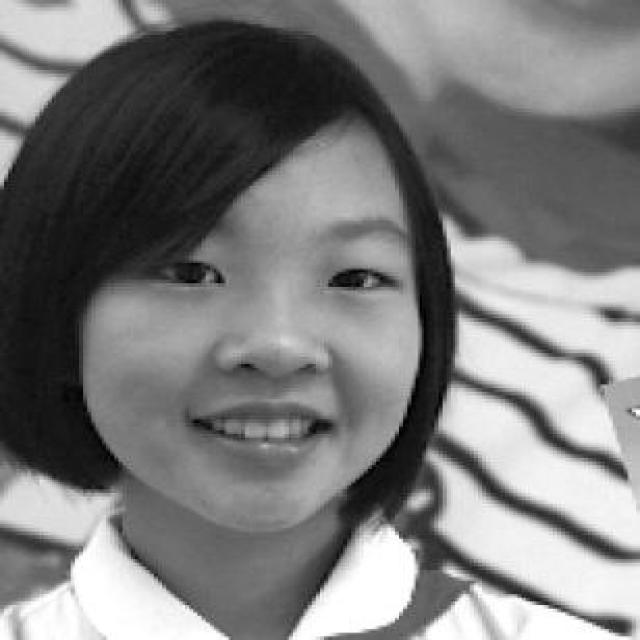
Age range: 0-12